History of computing in the Soviet Union

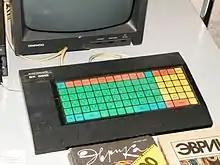
The BK-0010, the most widely produced Soviet home computer

The Soviet computer industry continued to stagnate through the 1980s. As personal computers spread to offices and industries in the United States and most Western countries, the Soviet Union failed to keep up. By 1989, there were over 200,000 computers in the country. In 1984 the Soviet Union had about 300,000 trained programmers, but they did not have enough equipment to be productive.